Ilocos Region

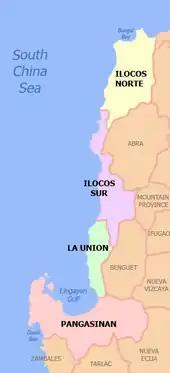
Political Map of the Ilocos Region

The Japanese invasion of the Philippine Commonwealth began on December 8, 1941 during World War II, when Japan launched an attack on U.S. military installations and residential areas, following the attack on Pearl Harbor. Just two days later, the Japanese "Kanno Detachment" landed in Vigan, Ilocos Sur, aiming to secure airstrips for further military operations. Although initially unopposed, the landing was delayed by bad weather and American air attacks, which damaged Japanese ships and caused casualties. By December 11, the Japanese forces had successfully captured Vigan and dispatched additional troops to seize Laoag and its airfield. As American forces retreated, Lieutenan Gen. Masaharu Homma left a small garrison in Vigan and redirected the main forces to support operations at Lingayen Gulf.